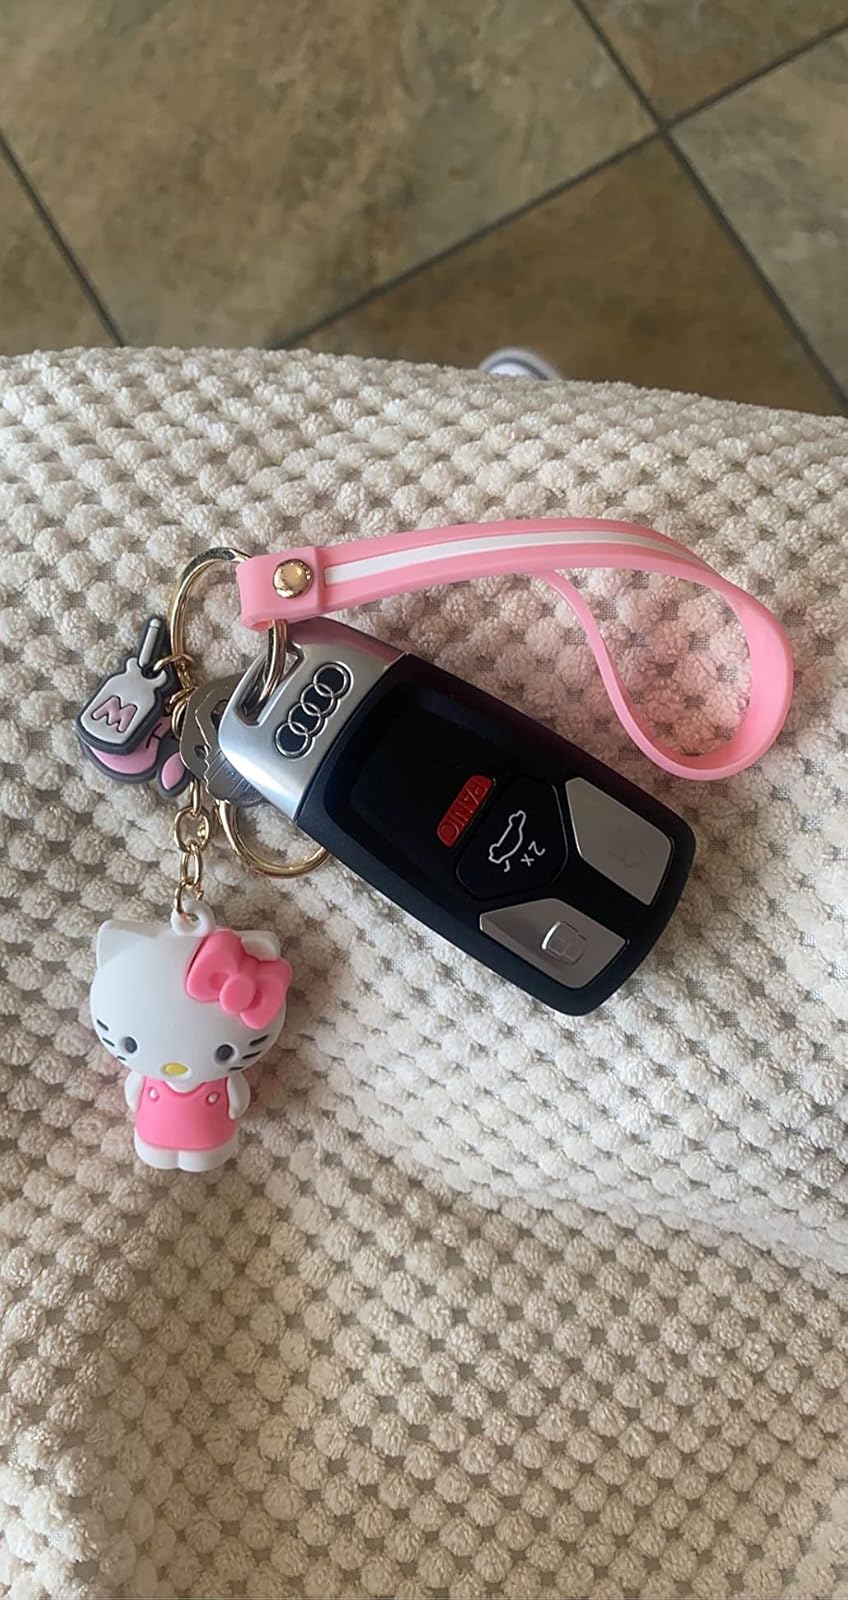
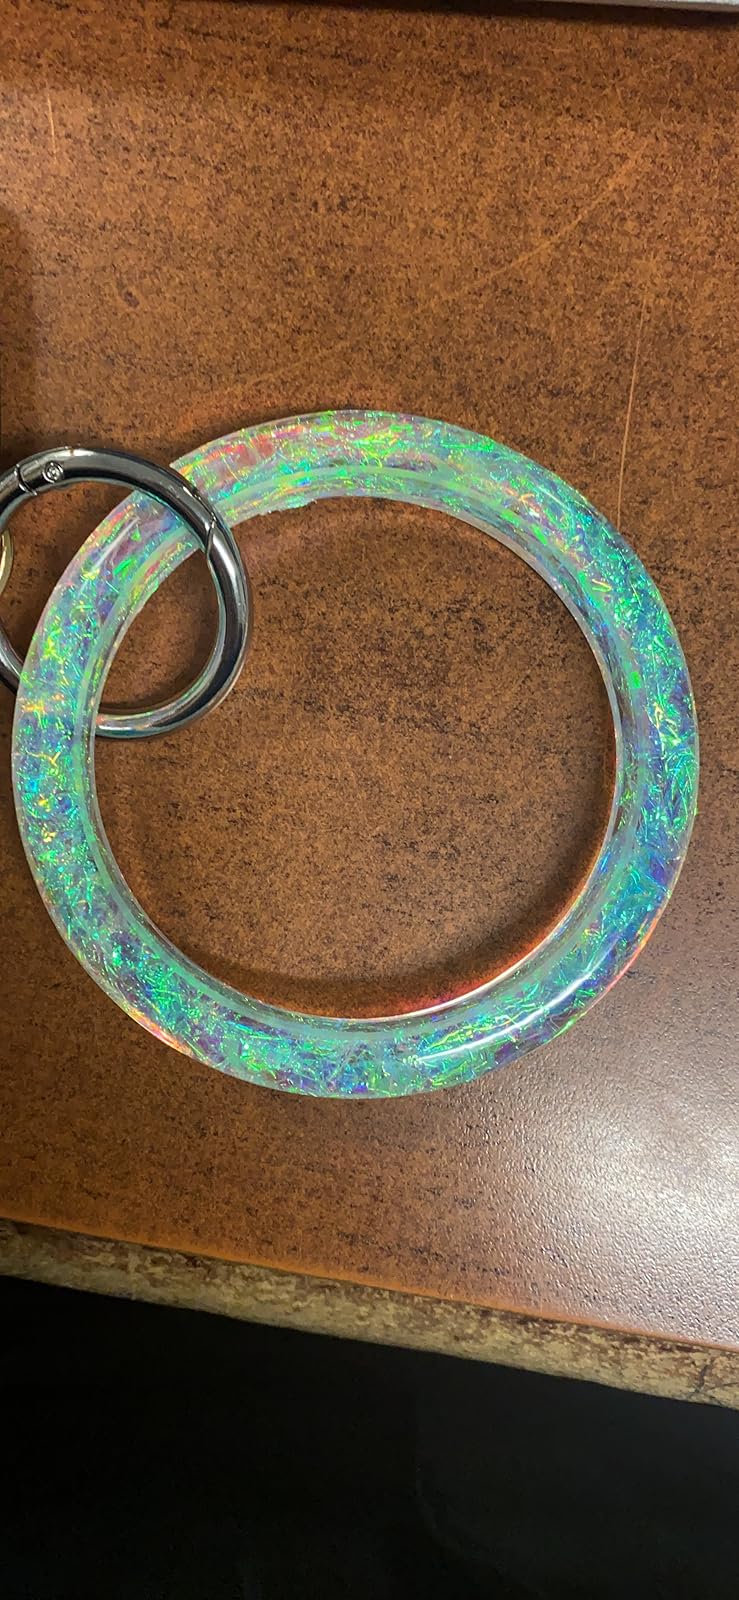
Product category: accessories_keychain
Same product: no